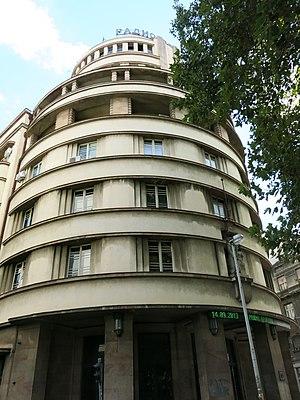
Cet article recense les monuments culturels du district de la Ville de Belgrade en Serbie.
Les monuments culturels protégés constituent une catégorie de monuments de Serbie inscrits sur une liste de monuments bénéficiant de la protection de l'État. Il s'agit d'une troisième catégorie de monuments protégés classés, par leur importance, après les monuments culturels d'importance exceptionnelle et les monuments culturels de grande importance.
La maison des artisans est située à Belgrade, la capitale de la Serbie, dans la municipalité urbaine de Stari grad. Construite entre 1914 et 1933, elle est inscrite sur la liste des biens culturels de la Ville de Belgrade.